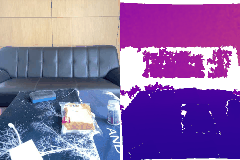
Label: cake